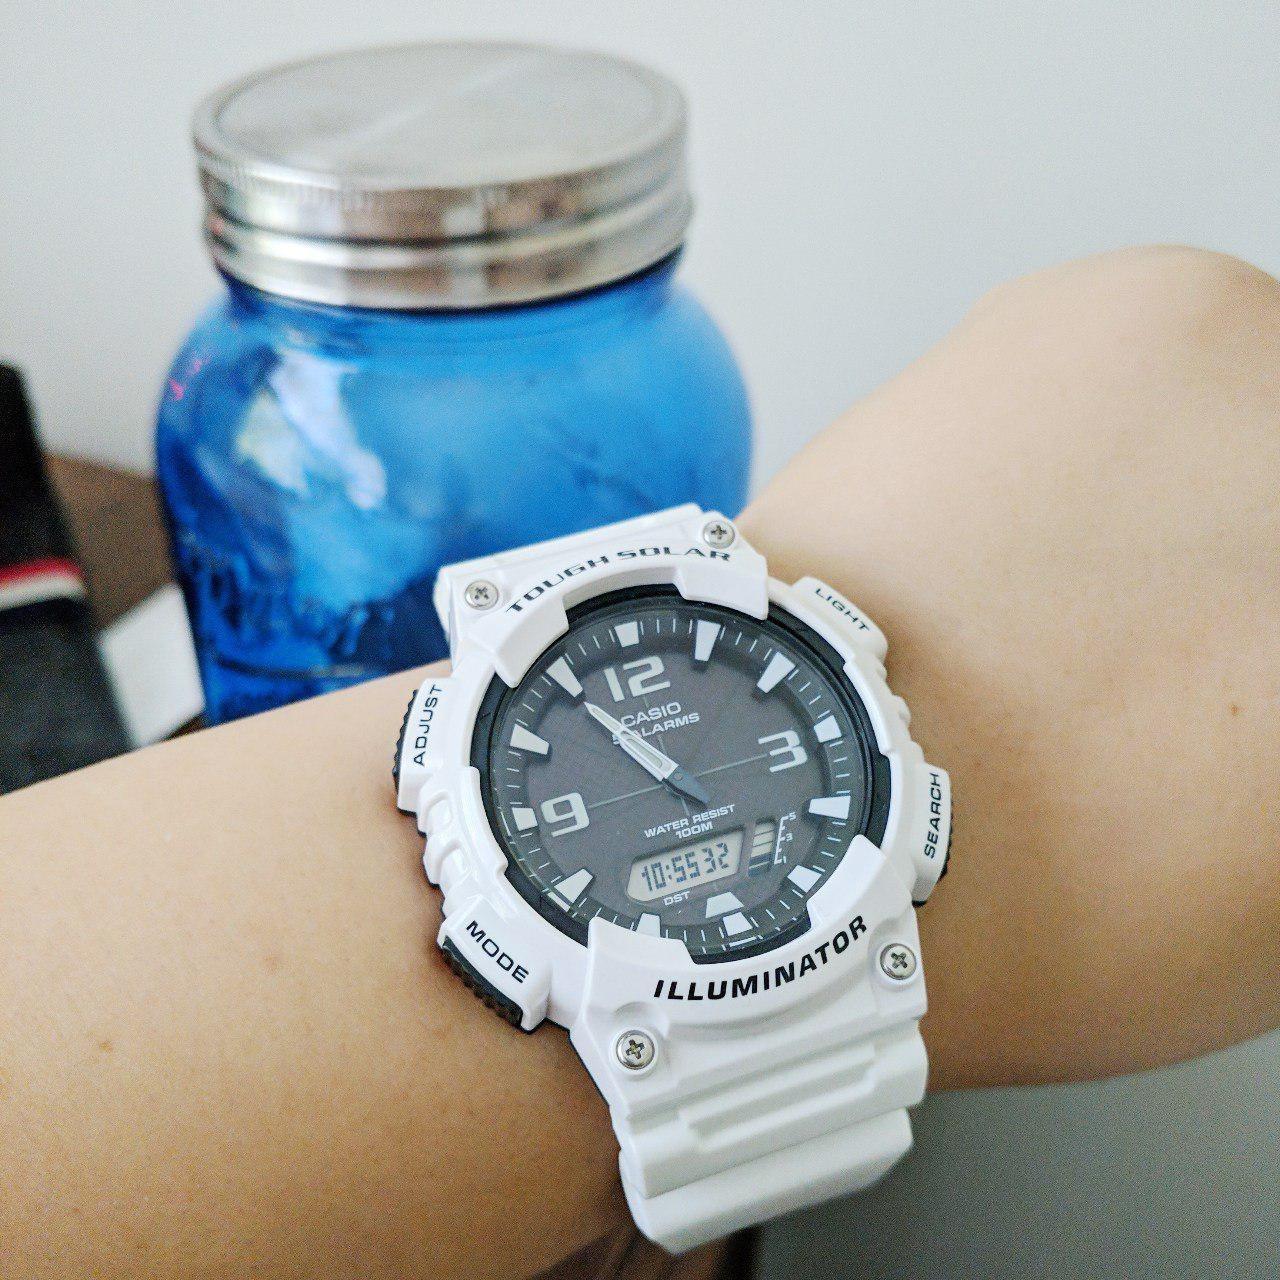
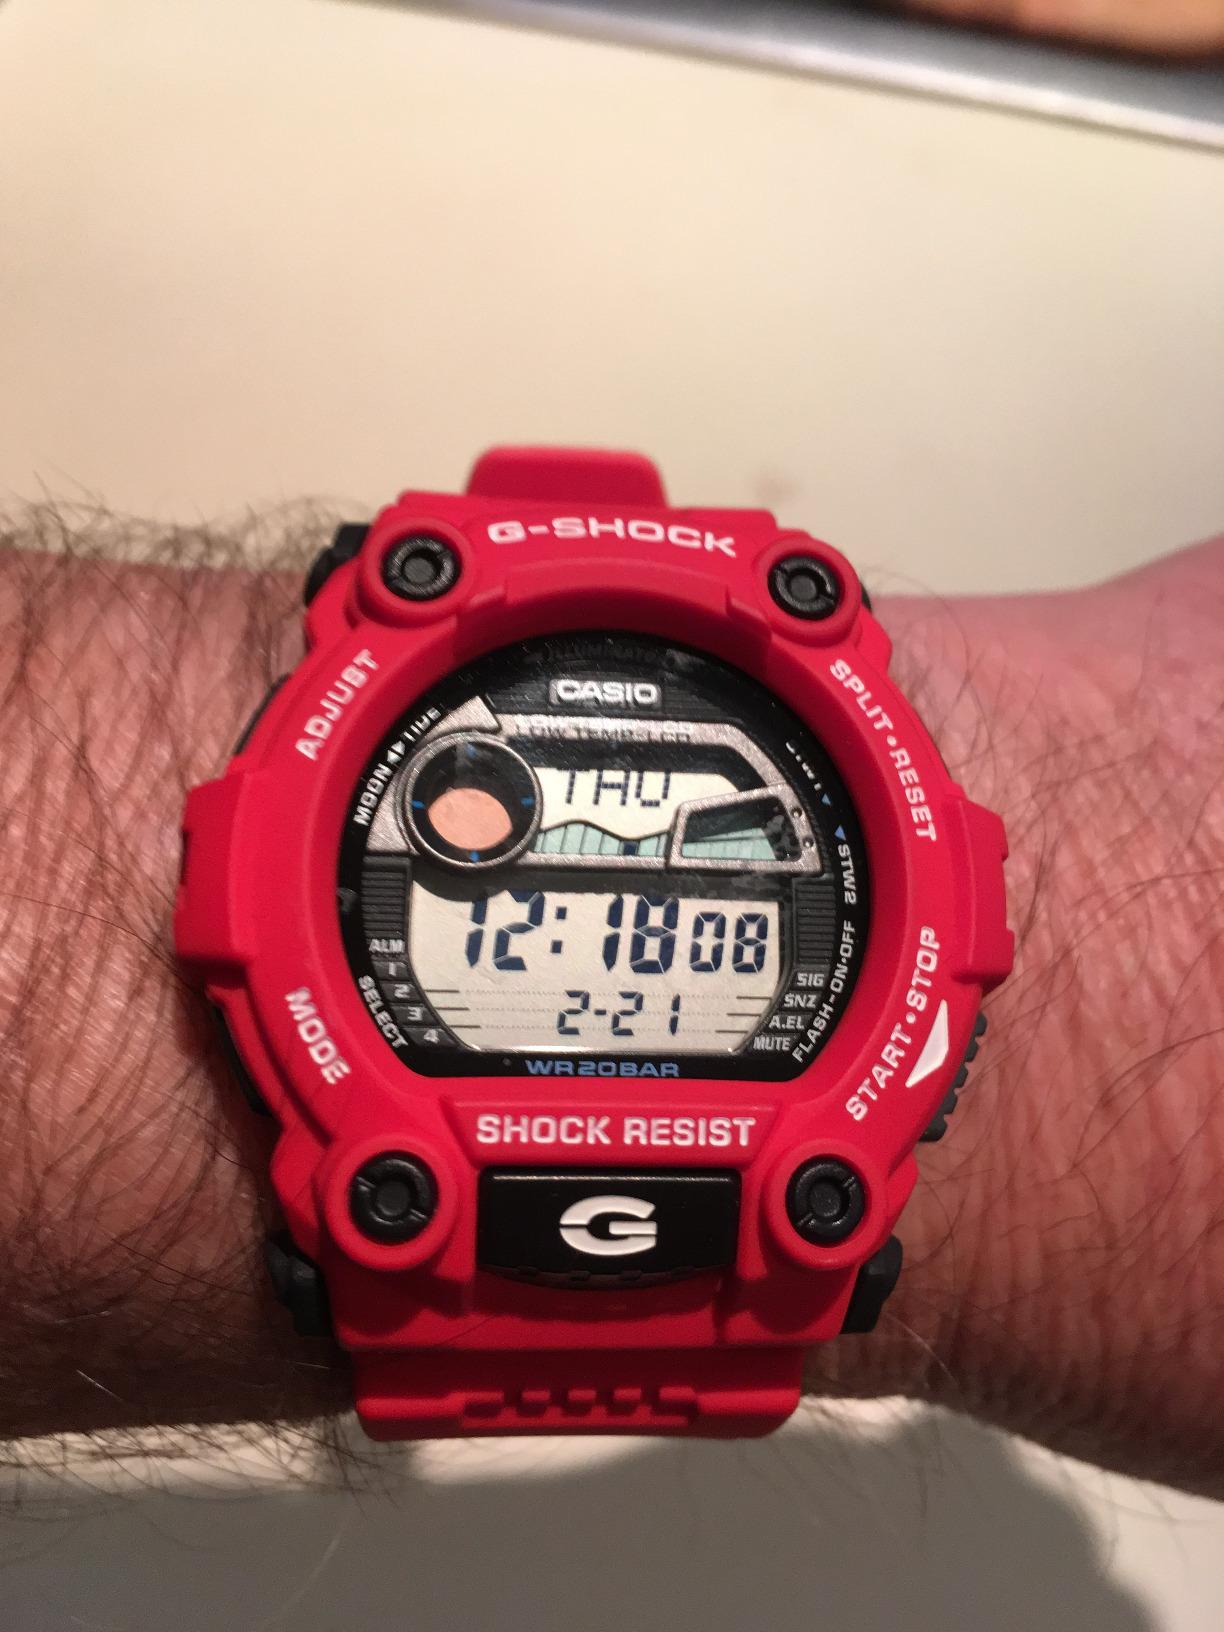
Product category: accessories_watch
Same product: no